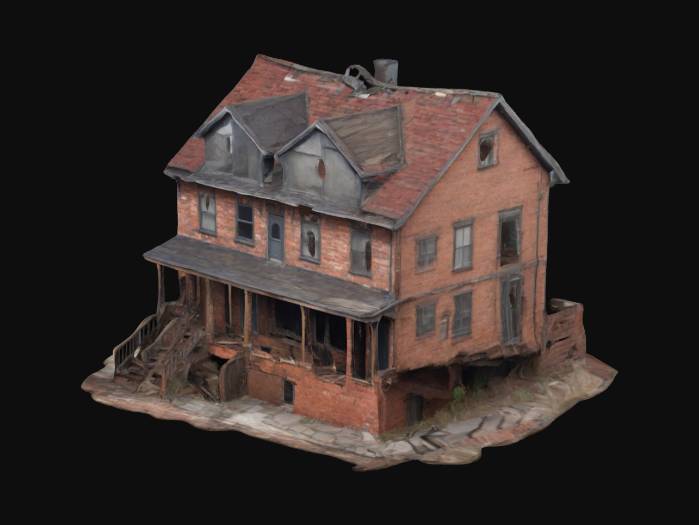
미적 점수 (1~10점): 8